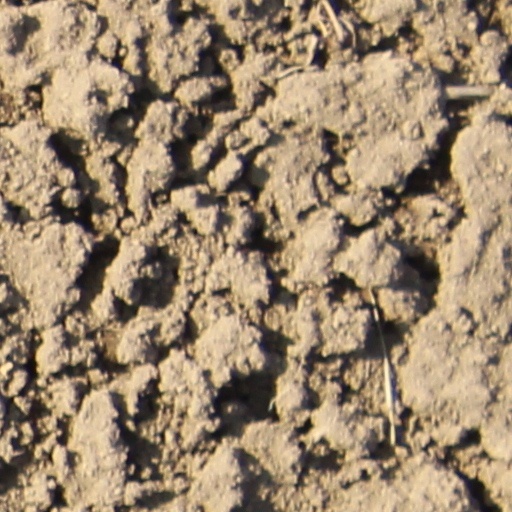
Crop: wheat